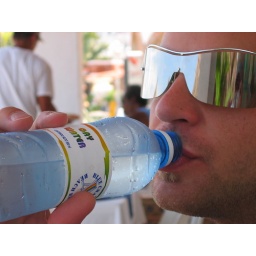
Drinking a refreshing bottle of gay water on the beach of Blue Chair Resort in Puerto Vallarta.